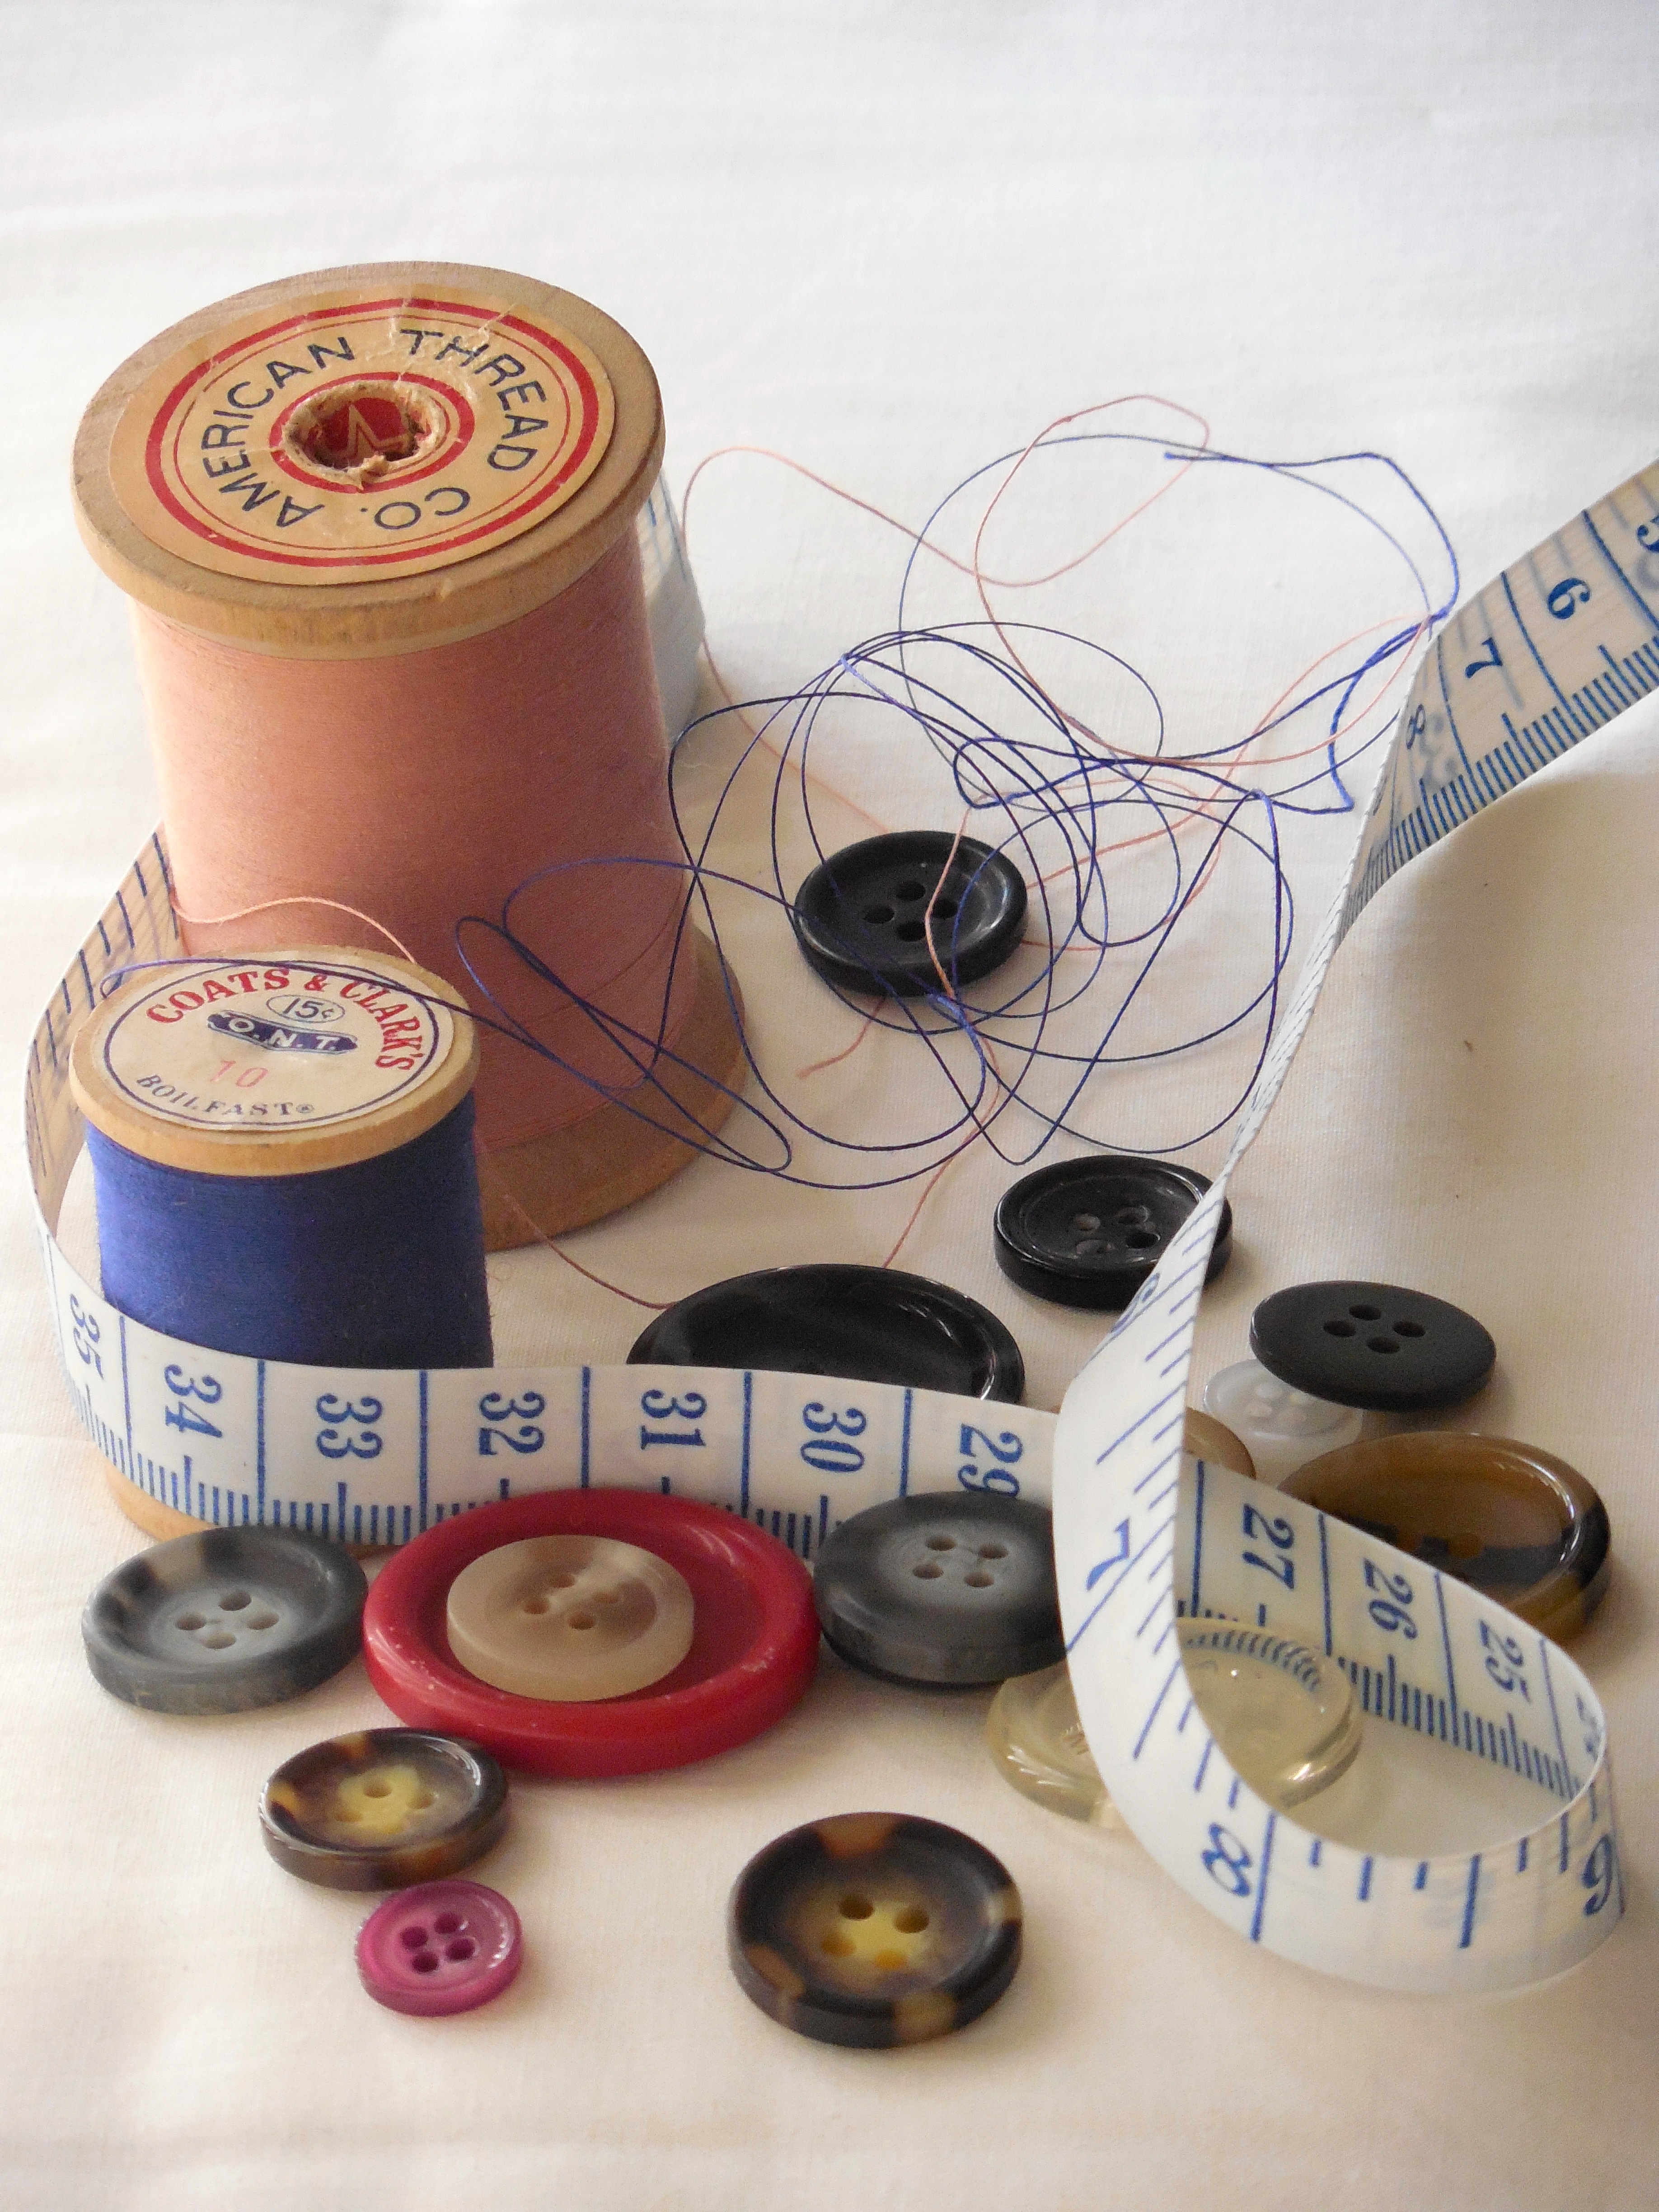
needle, white, green, collection, ceramic, fashion, blue, craft, black, homemade, button, fabric, sewing, spool, thread, sew, tailor, textile, art, pin, design, tools, handmade, dressmaking, stitch, thimble, embroidery, tailoring, needlework, notions